Dave Liebman

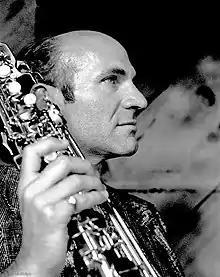
Liebman at Bach Dancing & Dynamite Society, June 1987

In 1977, Liebman toured the world with pianist Chick Corea, followed up the next year by the formation of the David Liebman Quintet with John Scofield, Kenny Kirkland and Terumasa Hino as featured sidemen. After several world tours and recordings by the quintet over three years, he reunited with Richard Beirach. They began performing and recording as a duo, as well as creating the group Quest in 1981. Beginning with bassist George Mraz and drummer Al Foster, the group solidified when Ron McClure and Billy Hart joined in 1984. Through 1991, Quest recorded seven CDs, toured extensively and did many workshops with students worldwide.